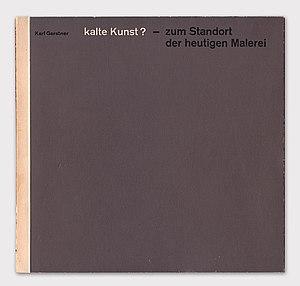
Karl Gerstner, né le 2 juillet 1930 à Bâle et mort le 1ᵉʳ janvier 2017 dans cette même ville, est un graphiste, artiste et théoricien suisse.